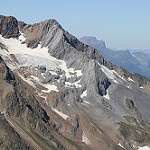
Label: glacier